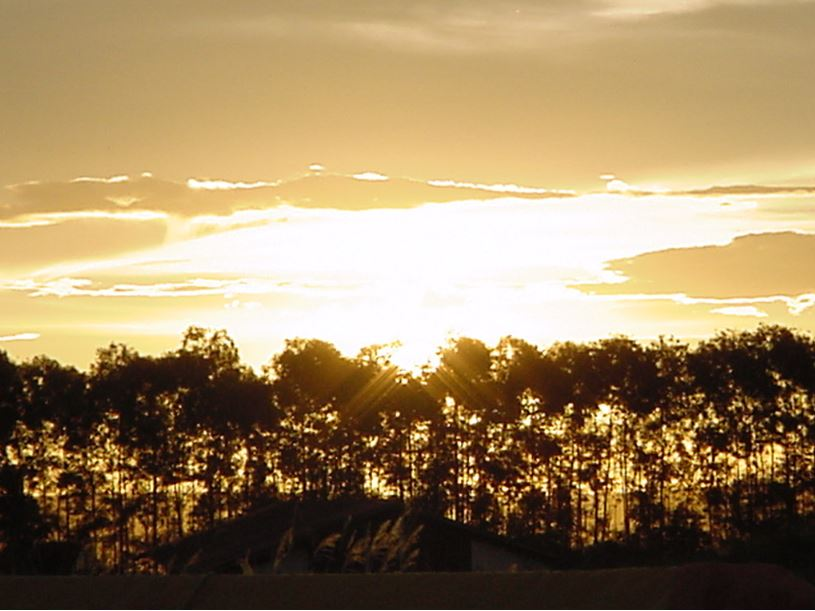
Fire: no
Smoke: no